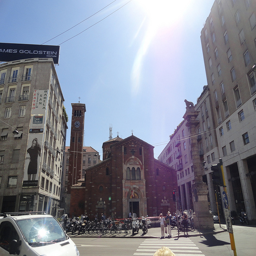
a building in a city near buildings with a sky background
A church is featured in this photo in a city.
Small church sitting on the intersection of a busy city road.
A crowded city street next to a church with lots of bikes parked in front of it.
People are waiting to cross a street in an old town.